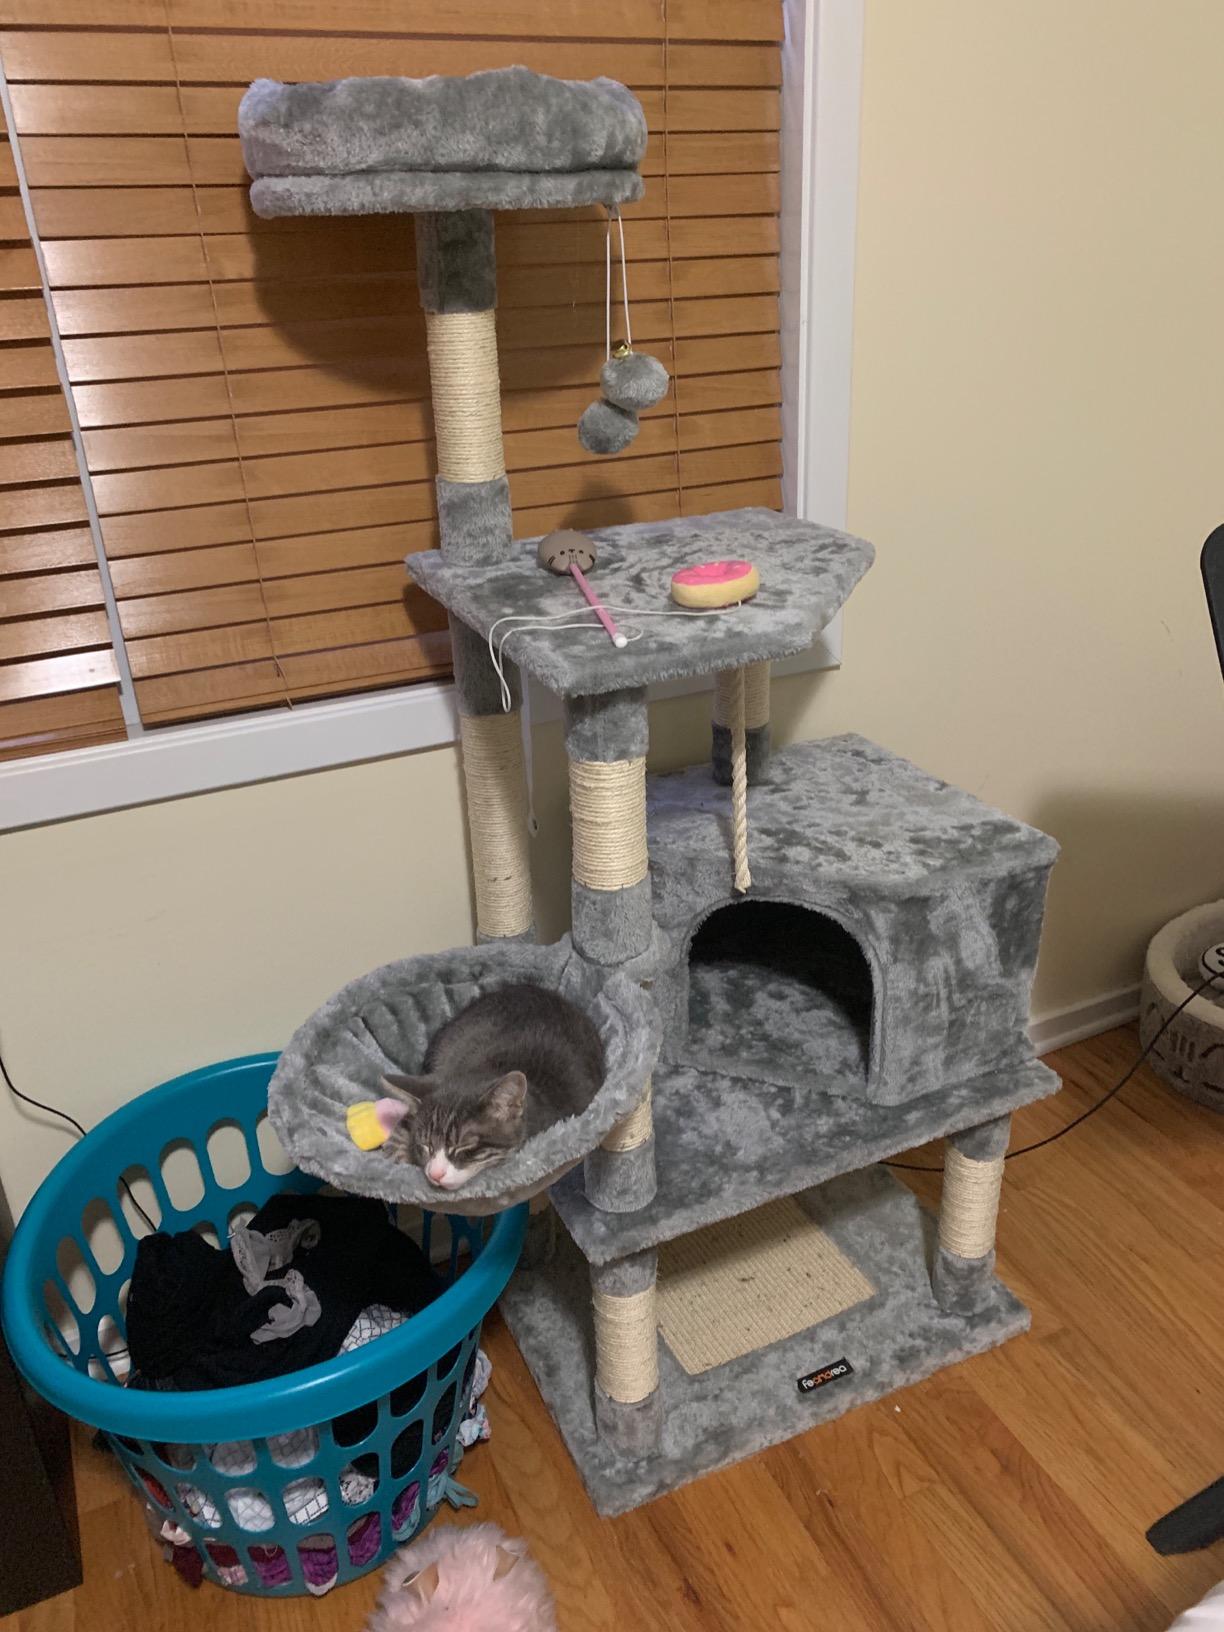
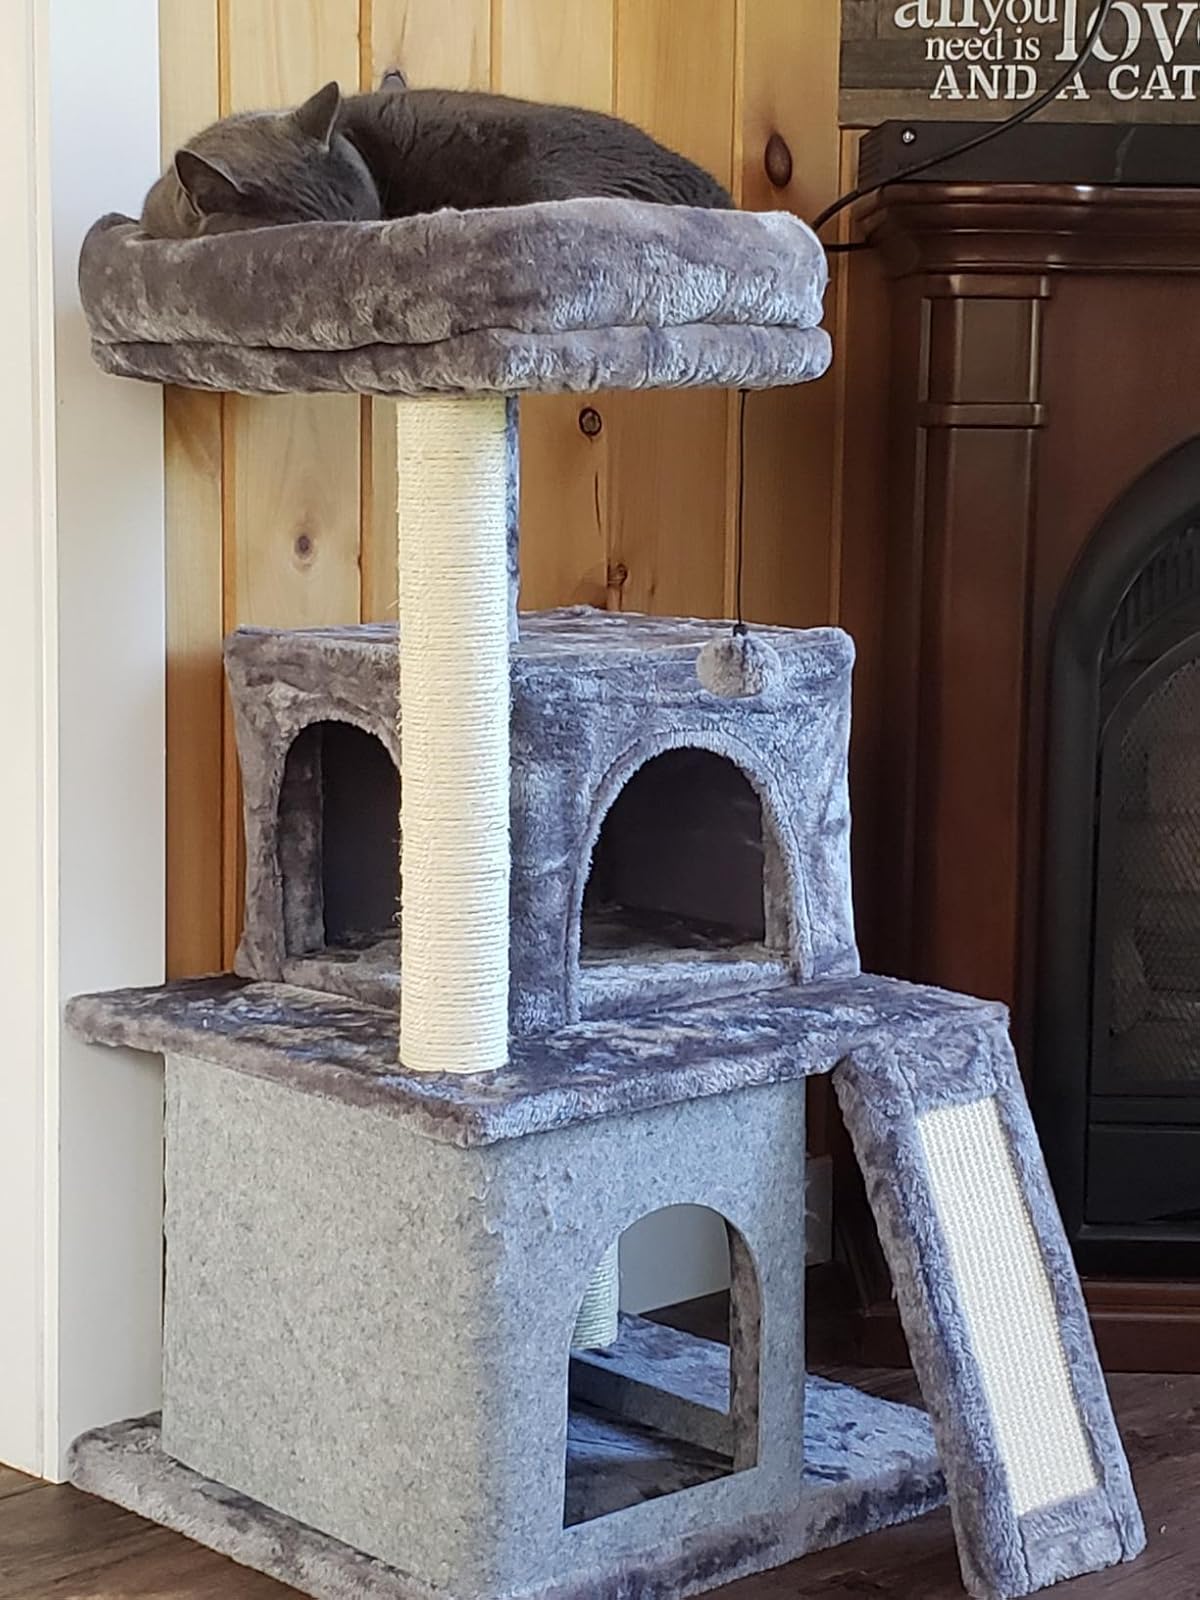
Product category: items_cat tree
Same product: no